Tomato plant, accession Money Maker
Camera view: bottom (45 deg); turntable rotation: 210 degrees
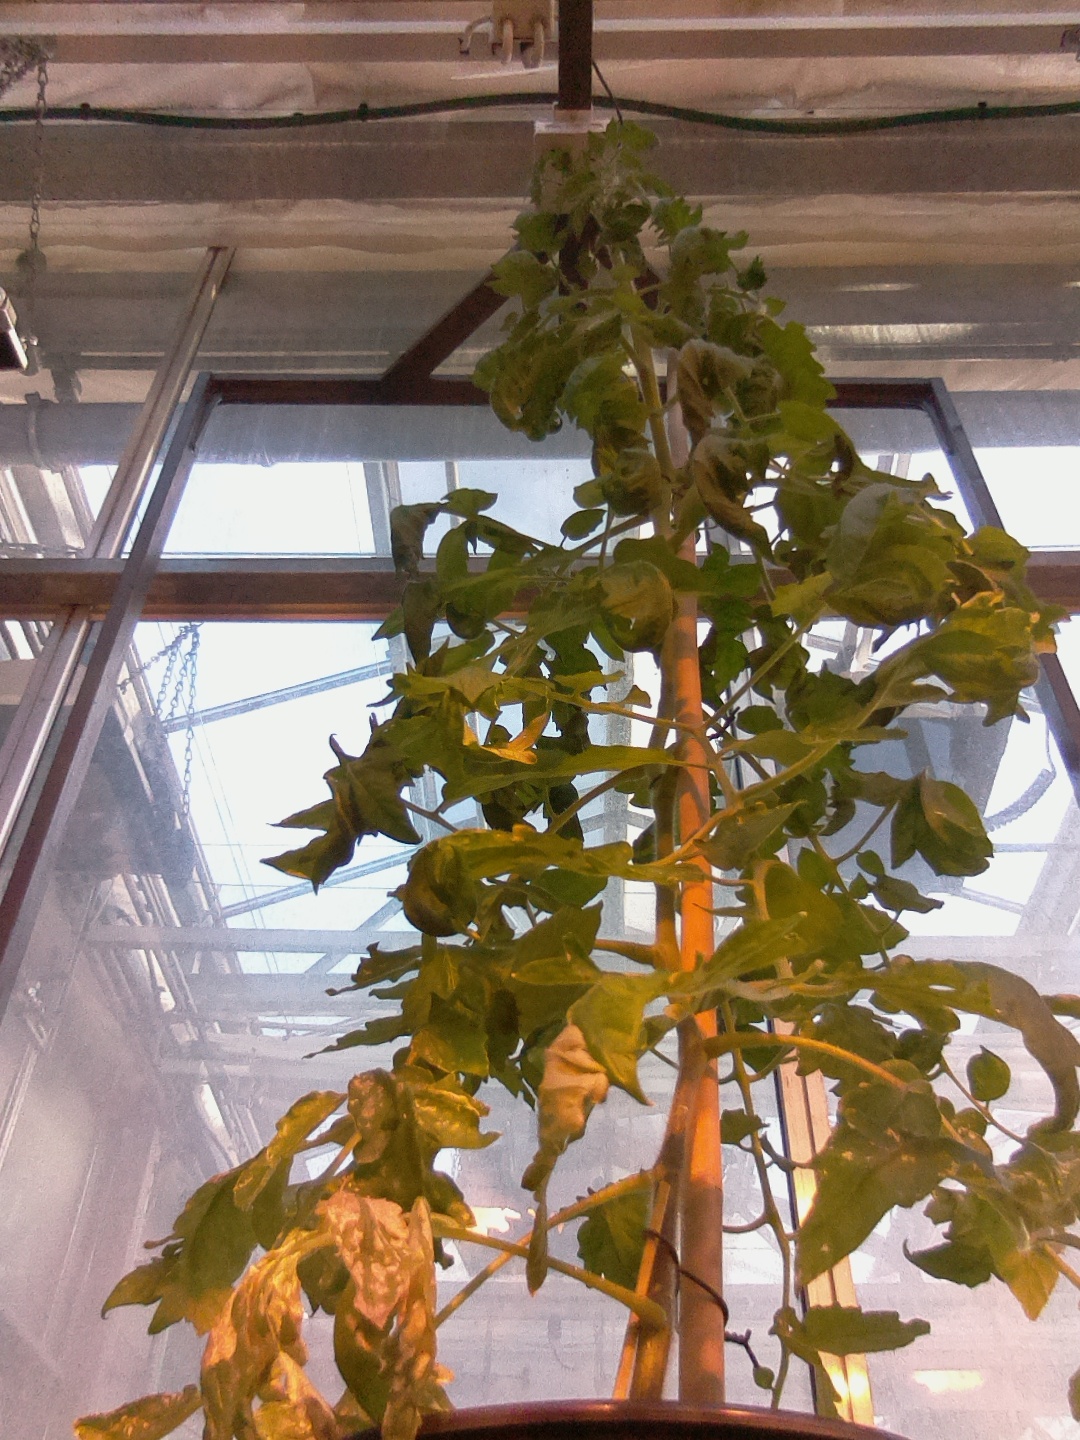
BBCH growth stage 67: Full flowering, 70%-80% of flowers open, more petals falling